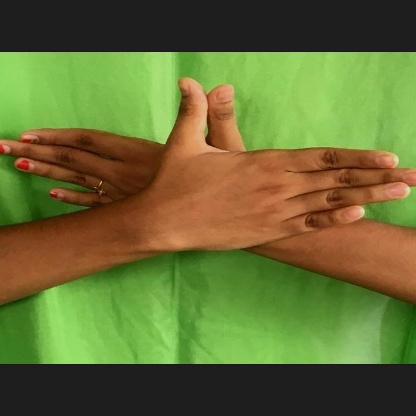
Mudra: Garuda